Aviator badge

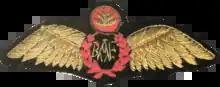
Bangladesh Air Force (BAF) Aviator Badge

The Aviator Badge of Bangladesh Air Force closely resembles the pilots flying badge of The Royal Air Force. Though the badge has a touch of its own characteristics.